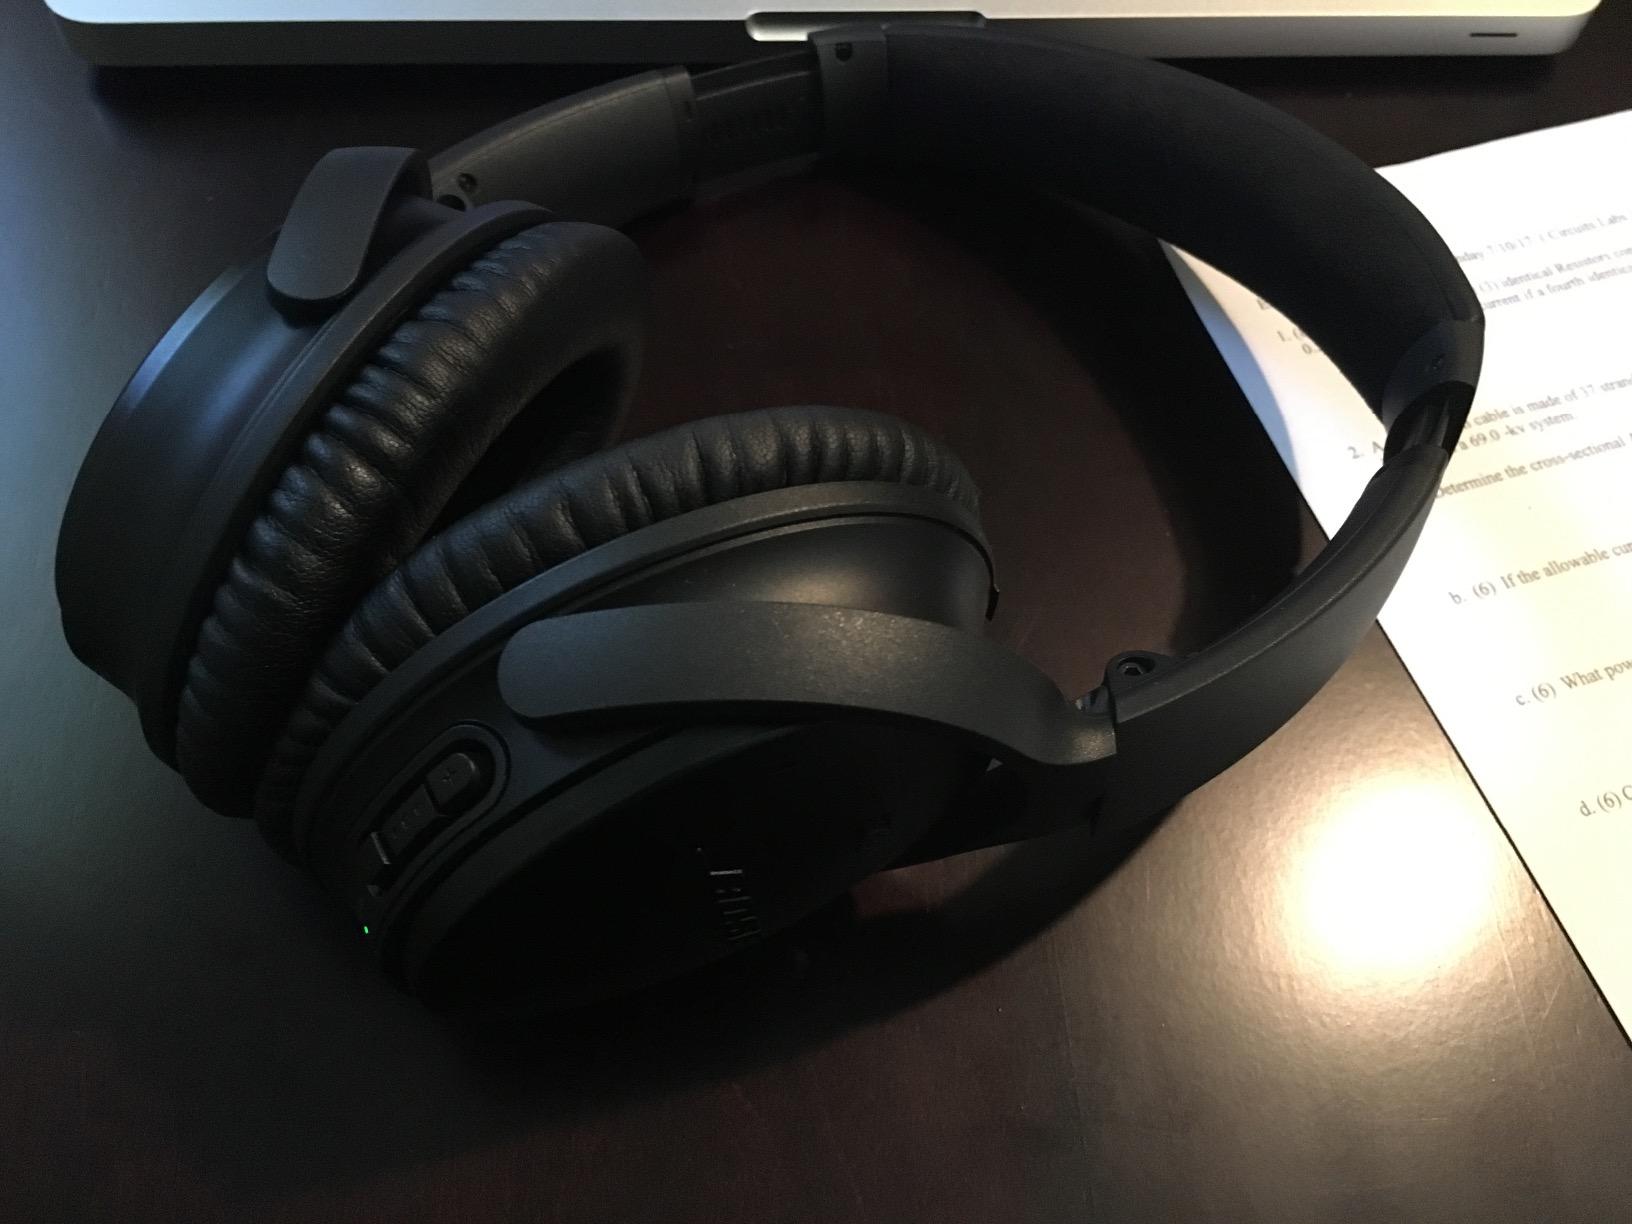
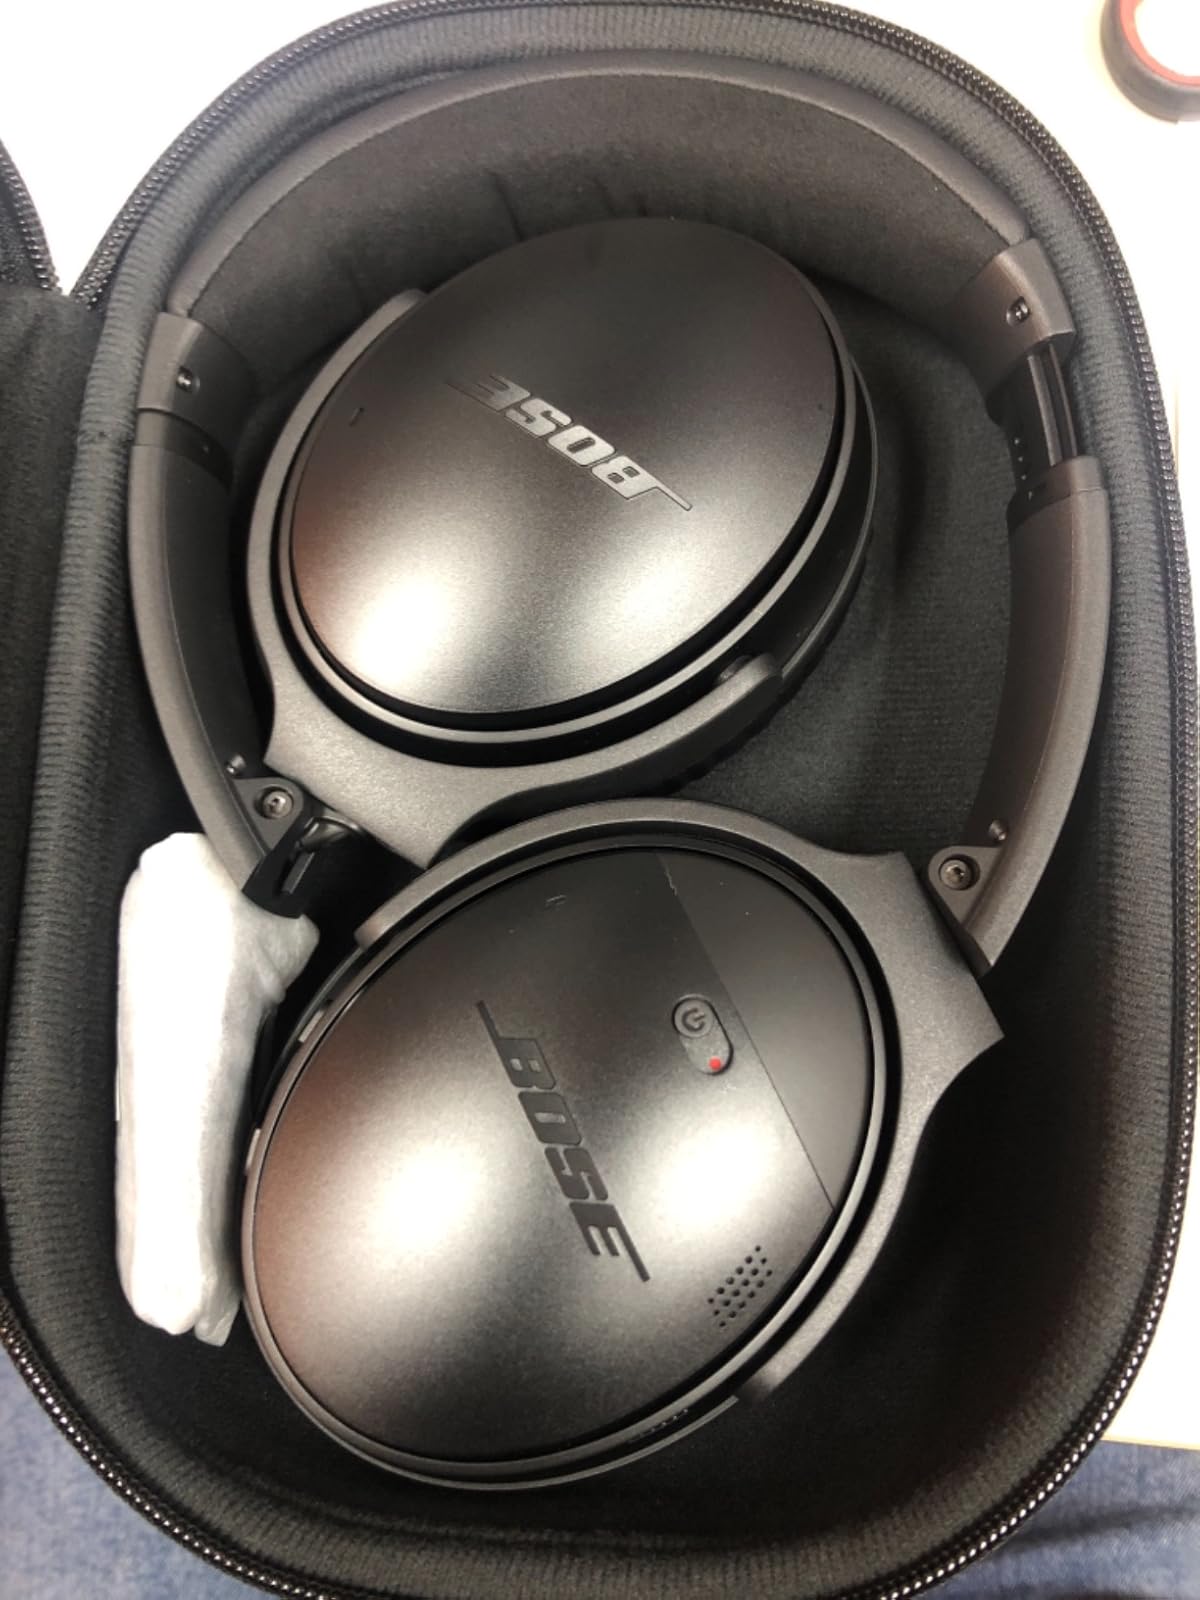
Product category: headphones
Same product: yes